Merle Norman Cosmetics

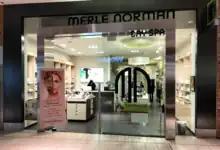
A Merle Norman Spa at the Chinook Centre in Calgary

Merle Norman Spas are select specialized outlets throughout the United States and Canada that offer day spa services, including facial treatments and massages from trained estheticians.